Airman Battle Uniform

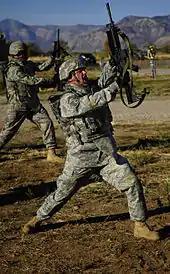
U.S. airmen in 2010 wearing the Airman Battle Uniform

The Air Force's civilian auxiliary, Civil Air Patrol, wear-tested the ABU in late 2015, and in May 2016, the national commander of the Civil Air Patrol issued a memorandum allowing the wear of the ABU effective 15 June 2016. However, the uniform is worn with dark blue background and light silver lettering name and branch tapes and black boots in order to distinguish CAP personnel.